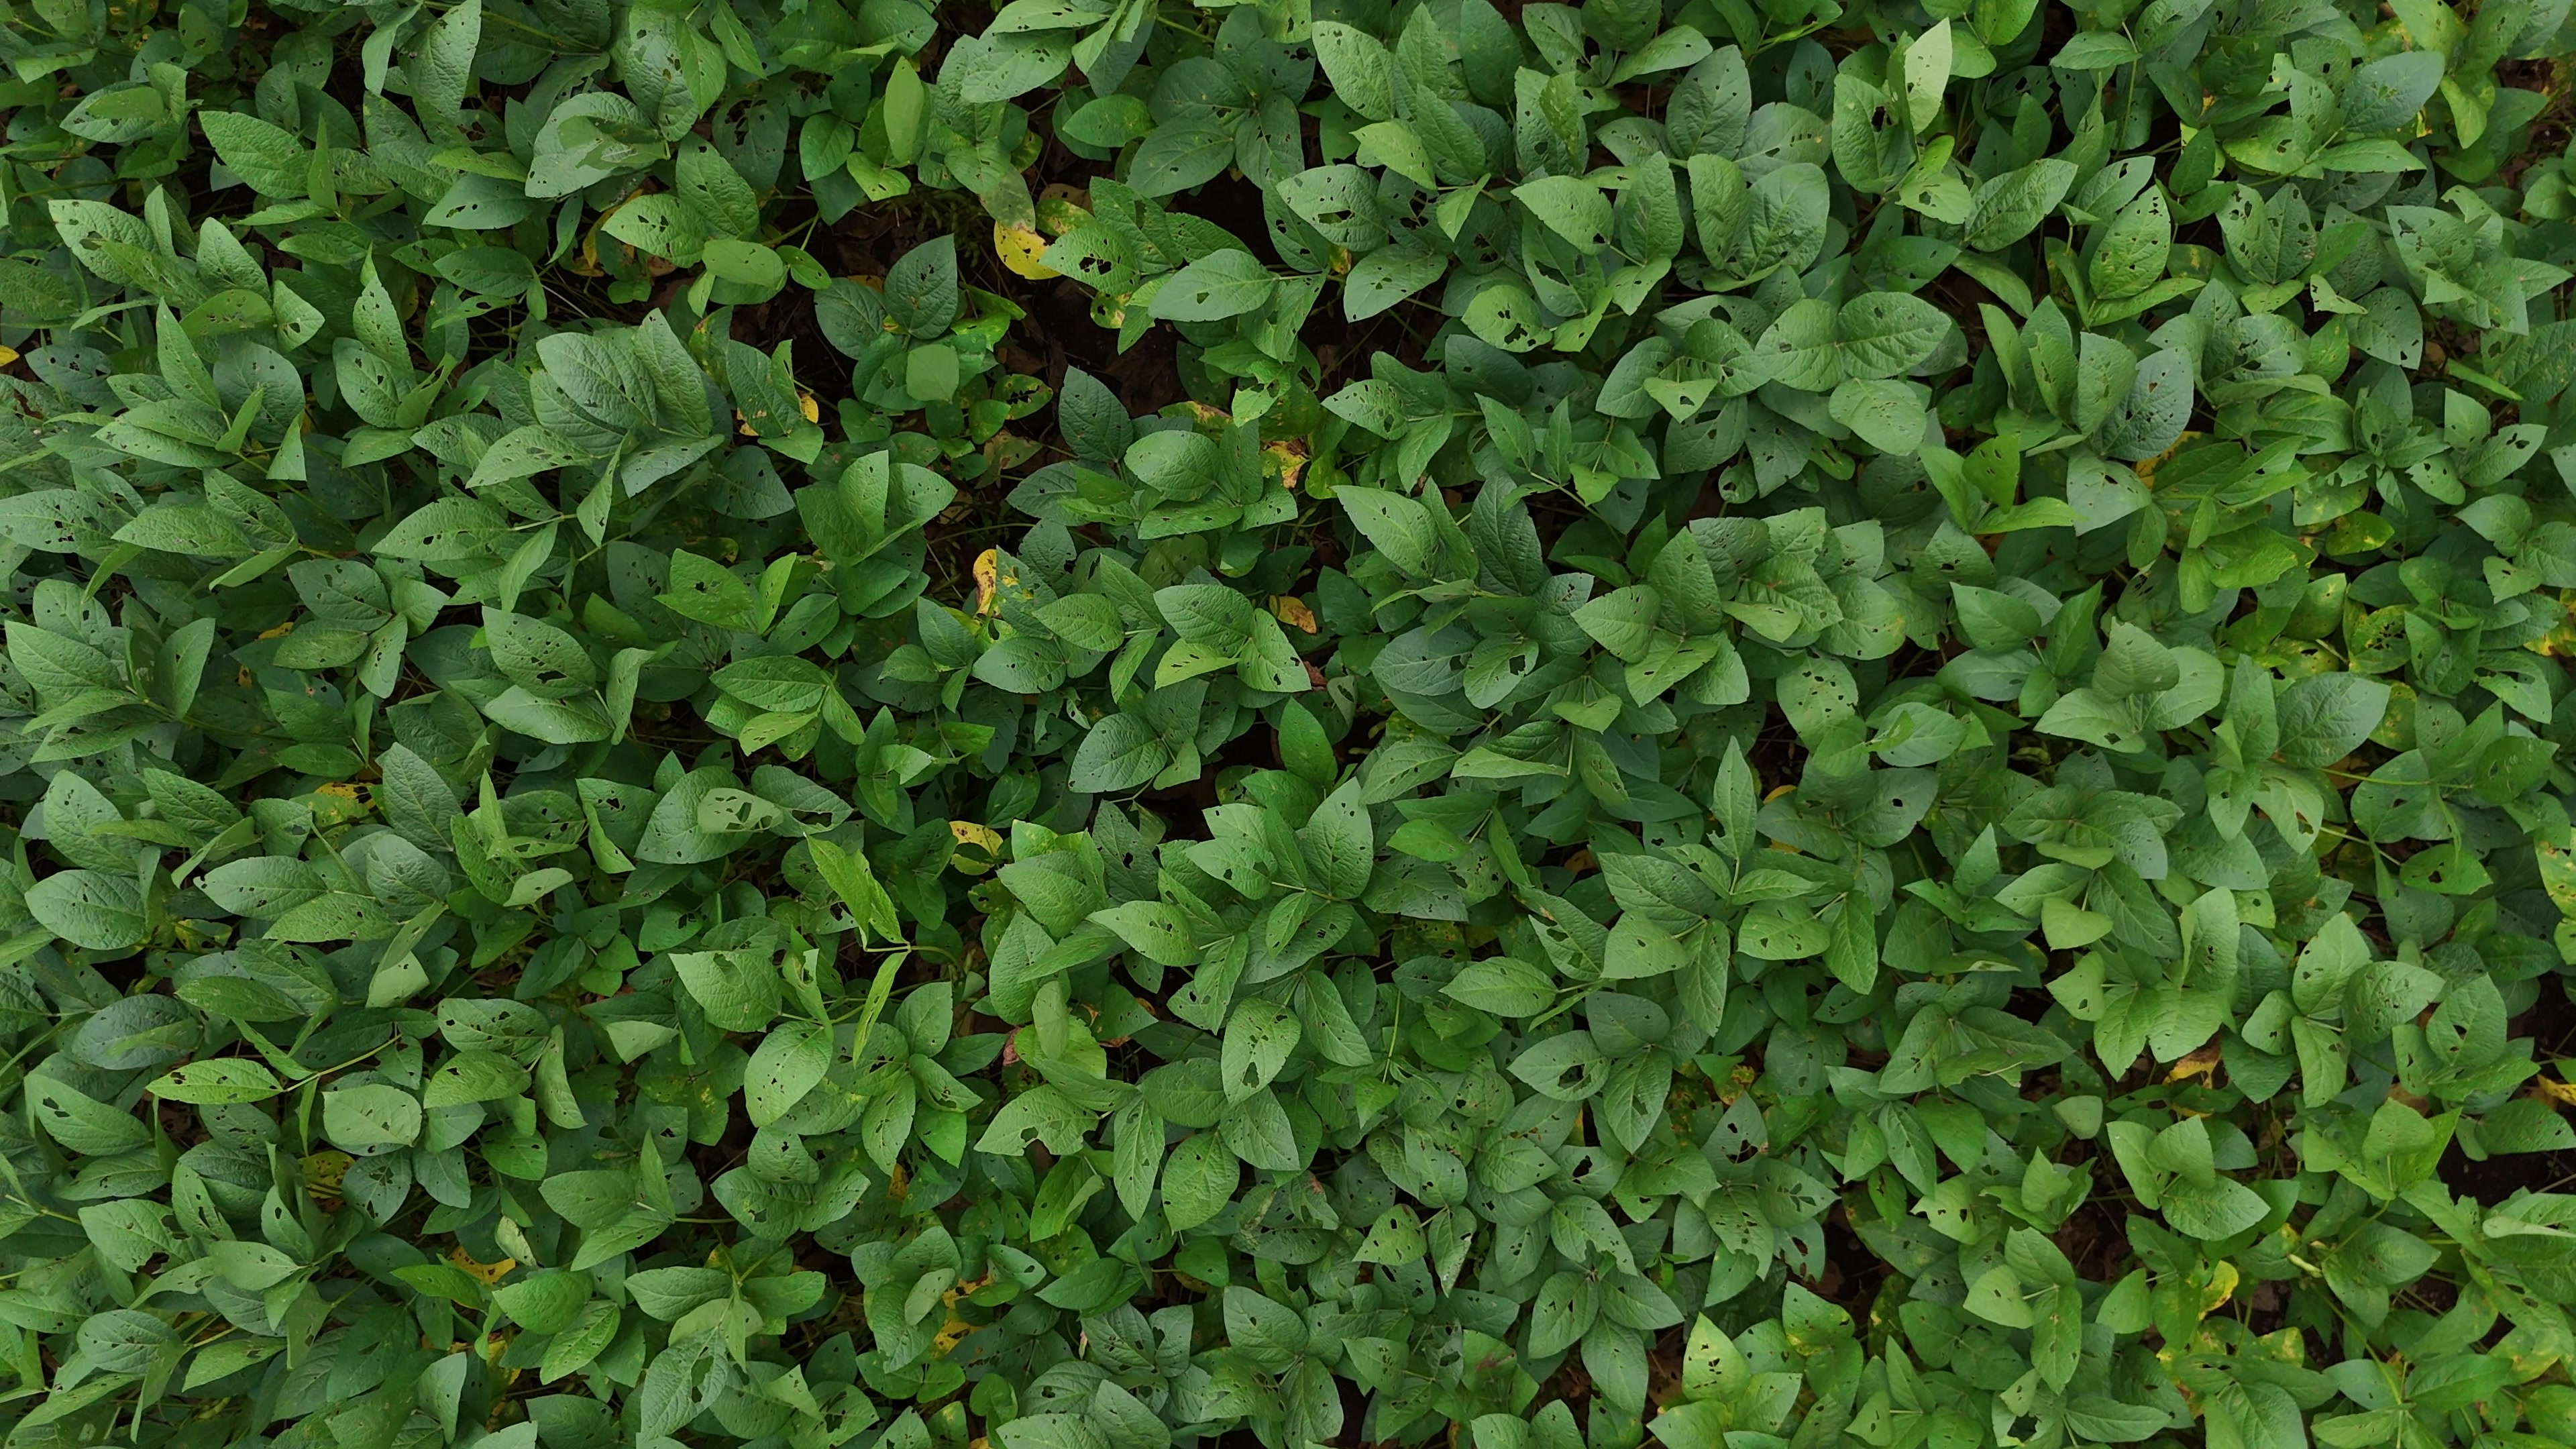
Label: Rust